Media documentation of the September 11 attacks

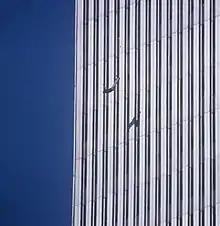
One of three people recorded falling from the South Tower.

Due to the public nature of the attack, which occurred in a busy location in broad daylight, the attack on the World Trade Center on 9/11 is said to be the most photographed disaster in history. Potentially due to the sudden and catastrophic nature of the attacks, there was no effort by city, state, or federal governments to document the disaster. The Mayor of New York City at the time, Rudy Giuliani, issued an executive order shortly after the end of the attack, banning amateur photographs of the ruins as it was deemed a "crime scene" and not a tourist attraction.